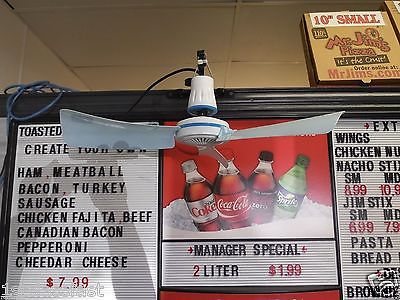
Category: fan